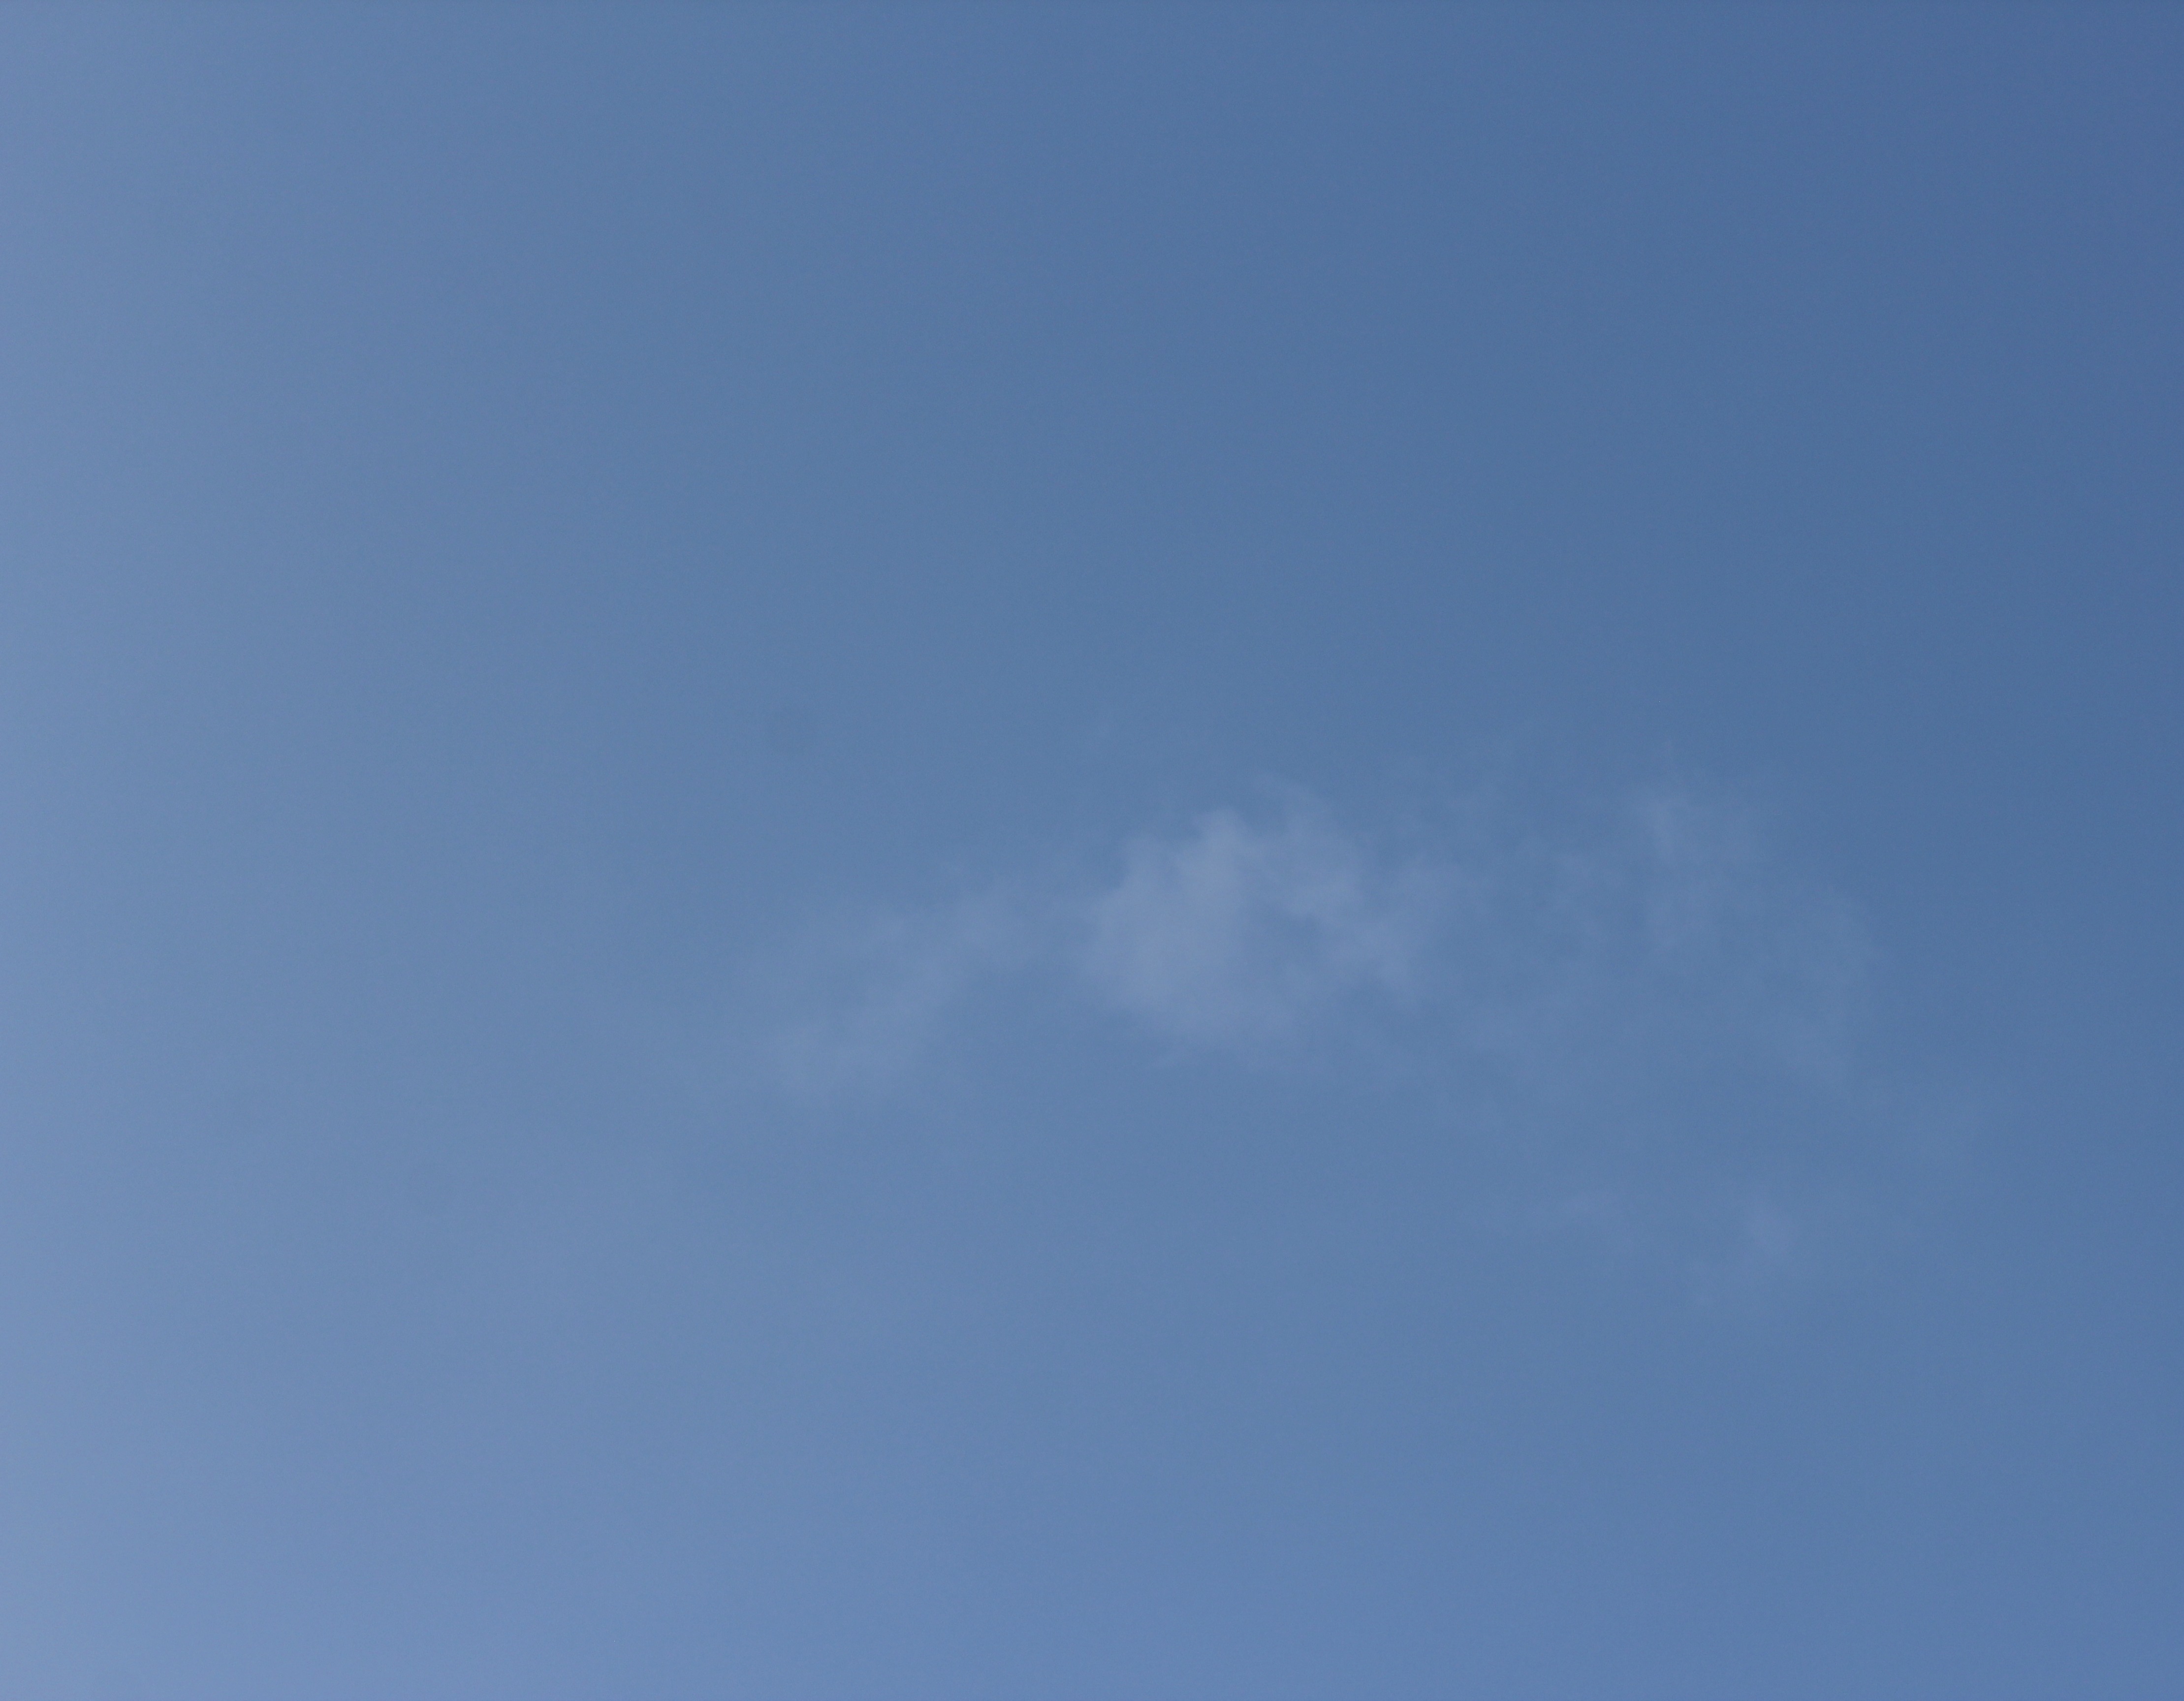
Cloud type: Cirrus